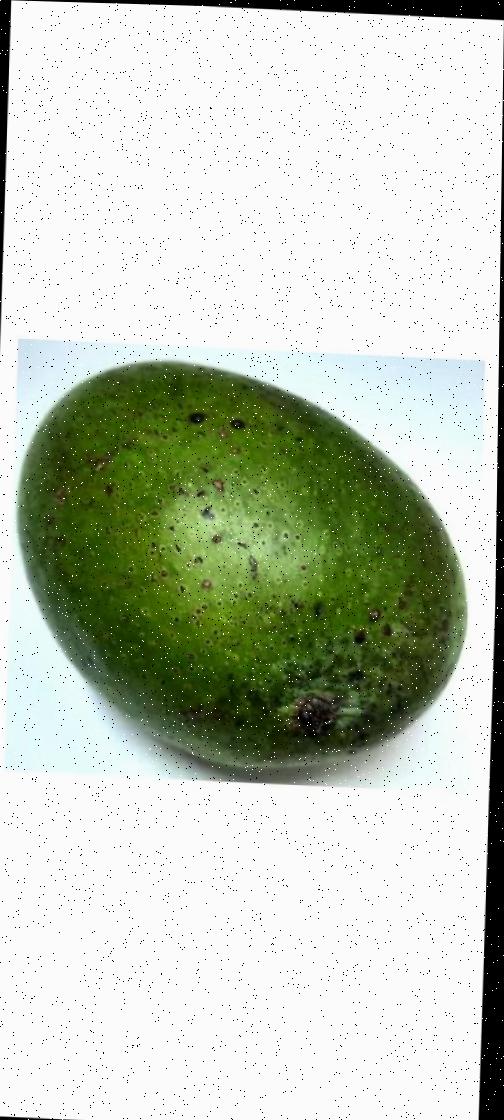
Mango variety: Ashshina Zhinuk